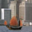
Label: ship